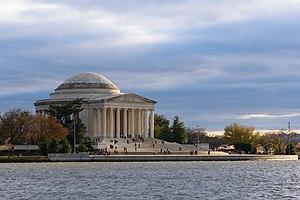
Le Jefferson Memorial est un monument situé à Washington, D.C. et dédié à Thomas Jefferson. Il est construit dans le style néoclassique, avec un dôme et un portique blancs. Son architecte est John Russell Pope.